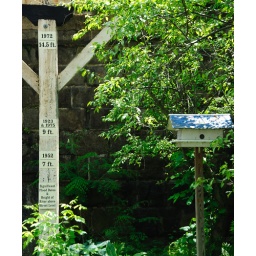
A timber by the railroad bridge shows the different flood water heights when the Patapsco River floods.